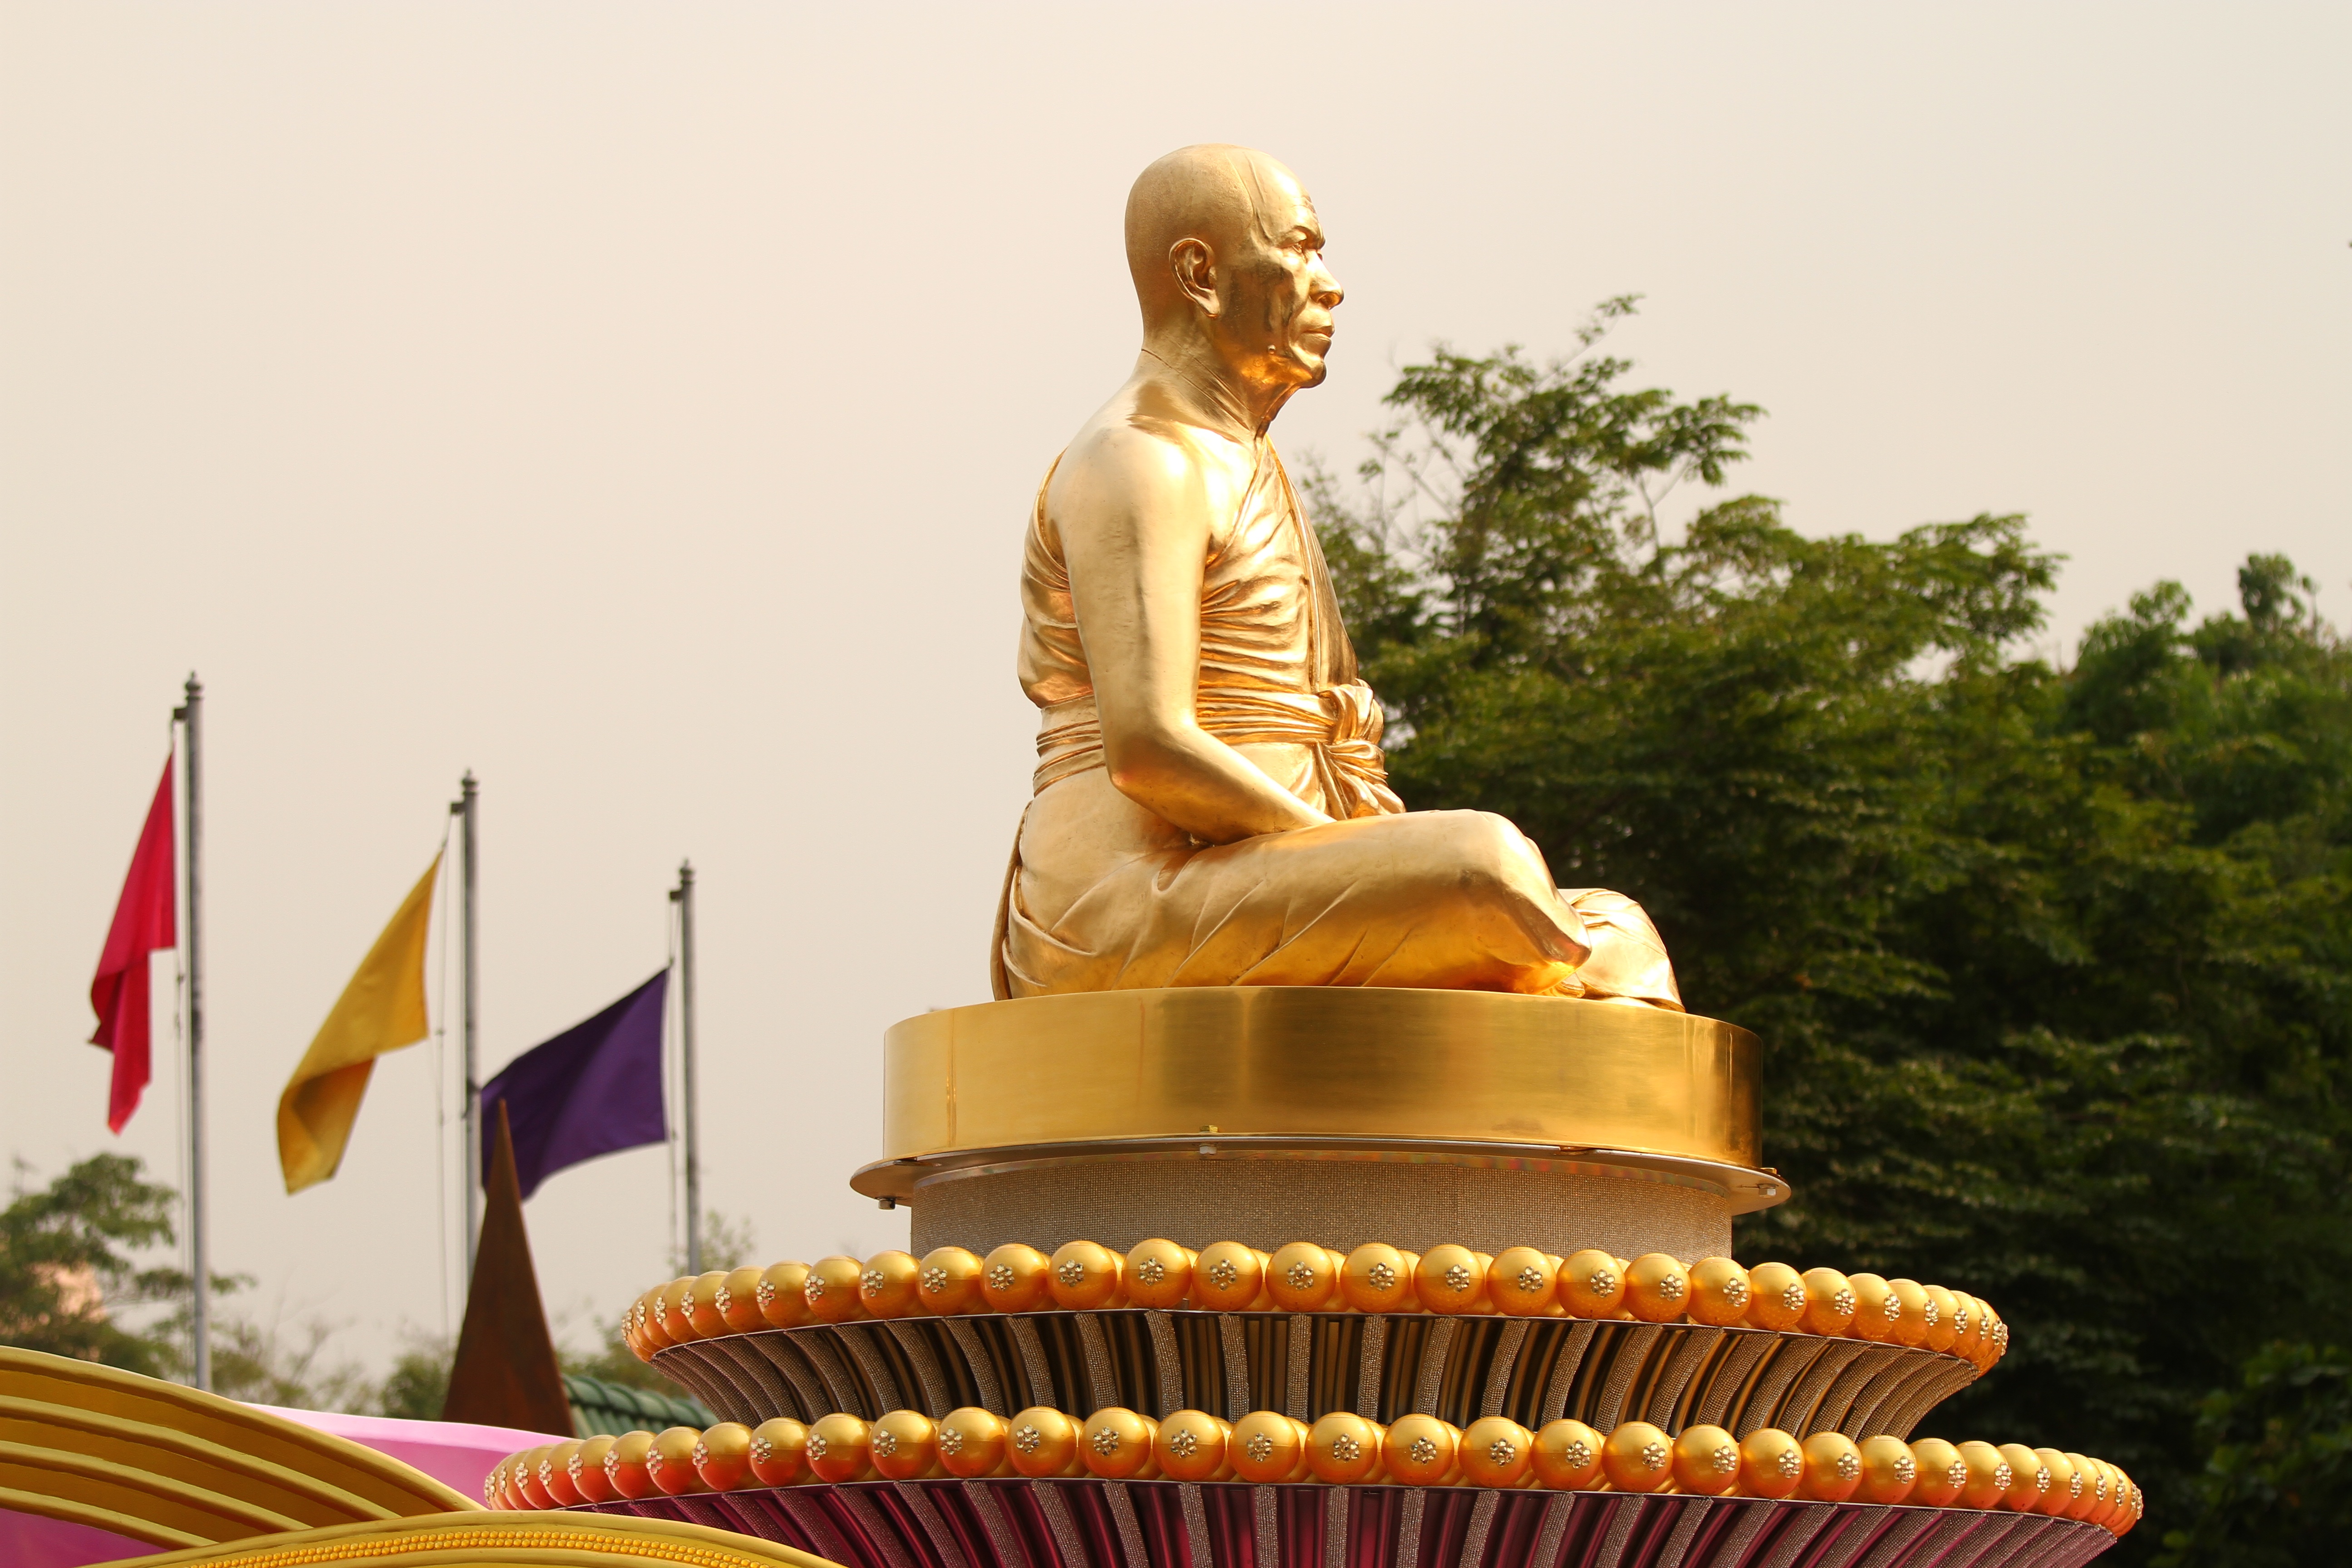
monument, asian, statue, color, sitting, monk, meditate, buddhism, asia, thailand, meditation, gold, temple, stupa, wat, budha, gautama buddha, human positions, dhammakaya pagoda, phra dhammakaya, phramongkolthepmuni, meditate statue, pagada